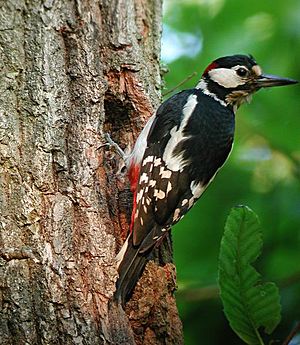
Stor flagspætte
Den store flagspætte er en spætteart, der lever i Europa, det nordlige Afrika og i store dele af Asien. Stor flagspætte er den almindeligste danske spætte.